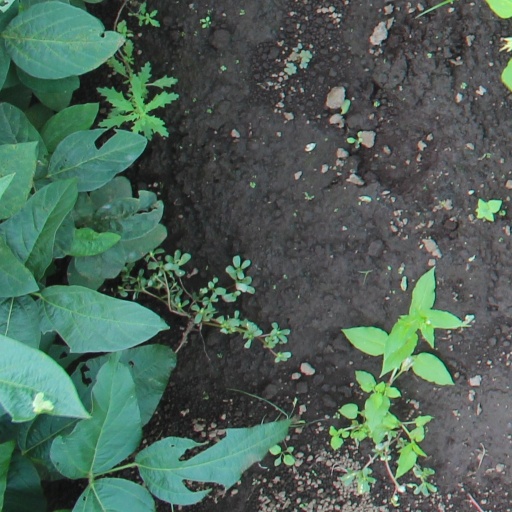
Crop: soybean